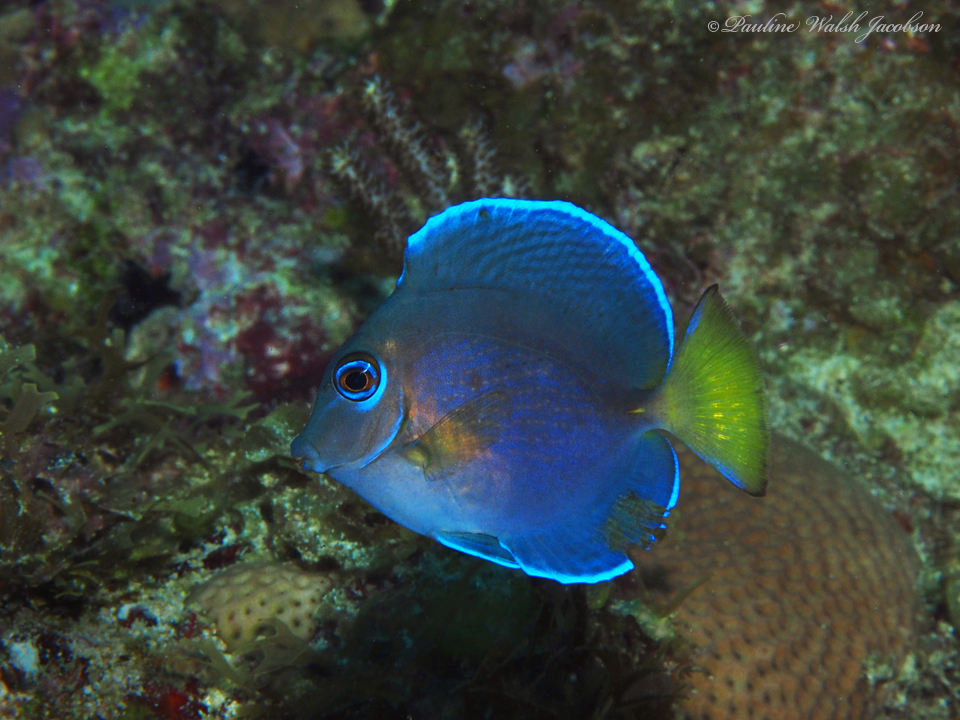
Acanthurus coeruleus (Atlantic Blue Tang)